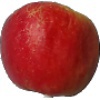
Label: red_yellow_apple